Regina Fryxell

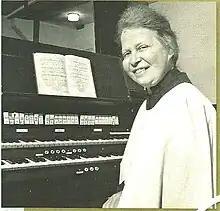
Regina Holmen Fryxell

Regina Fryxell, born Regina Holmén (November 24, 1899 – September 19, 1993) was an American educator and musician. She was most known as a popular and influential composer of Lutheran choir anthems, hymns and liturgical pieces.